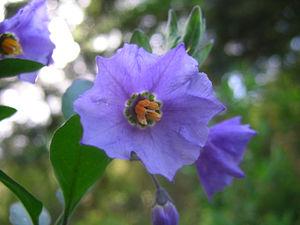
Avec environ 1400 espèces, le genre Solanum est le plus riche en espèces de la famille des Solanaceae et l'un des plus grands des angiospermes.